A. E. Housman

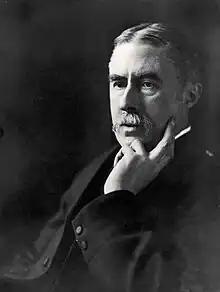
Housman in 1910

Alfred Edward Housman (26 March 1859 – 30 April 1936) was an English classical scholar and poet. He showed early promise as a student at the University of Oxford, but he failed his final examination in "literae humaniores" and took employment as a patent examiner in London in 1882. In his spare time he engaged in textual criticism of classical Greek and Latin texts, and his publications as an independent researcher earned him a high academic reputation and appointment as professor of Latin at University College London in 1892. In 1911 he became the Kennedy Professor of Latin at the University of Cambridge. Today he is regarded as one of the foremost classicists of his age and one of the greatest classical scholars of any time. His editions of Juvenal, Manilius, and Lucan are still considered authoritative.